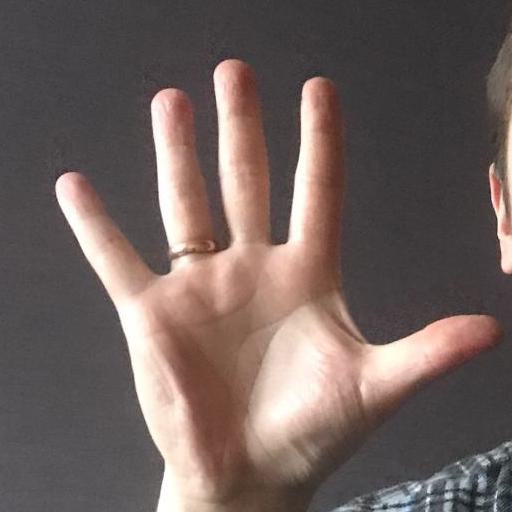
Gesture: palm